Buffalo dance

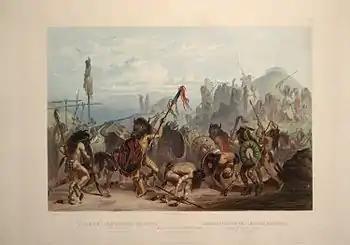
"Bison-Dance of the Mandan Natives in front of their Medecine Lodge in Mih-Tutta-Hankush": aquatint by Karl Bodmer from the book "Maximilian, Prince of Wied's Travels in the Interior of North America, during the years 1832–1834"

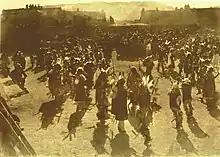
1893 photo of a Buffalo Dance at San Ildefonso Pueblo, New Mexico in 1893 by Edwin Deming

The Buffalo Dance, or Bison Dance, is an annual dance festival of many North American Plains Natives, including the Mandan, Sioux, Cheyenne, Pawnee, and Omaha, among others. The festival traditionally coincided with the return of the buffalo herds, and included a feast and a dance with a number of men wearing buffalo and other animal skins.